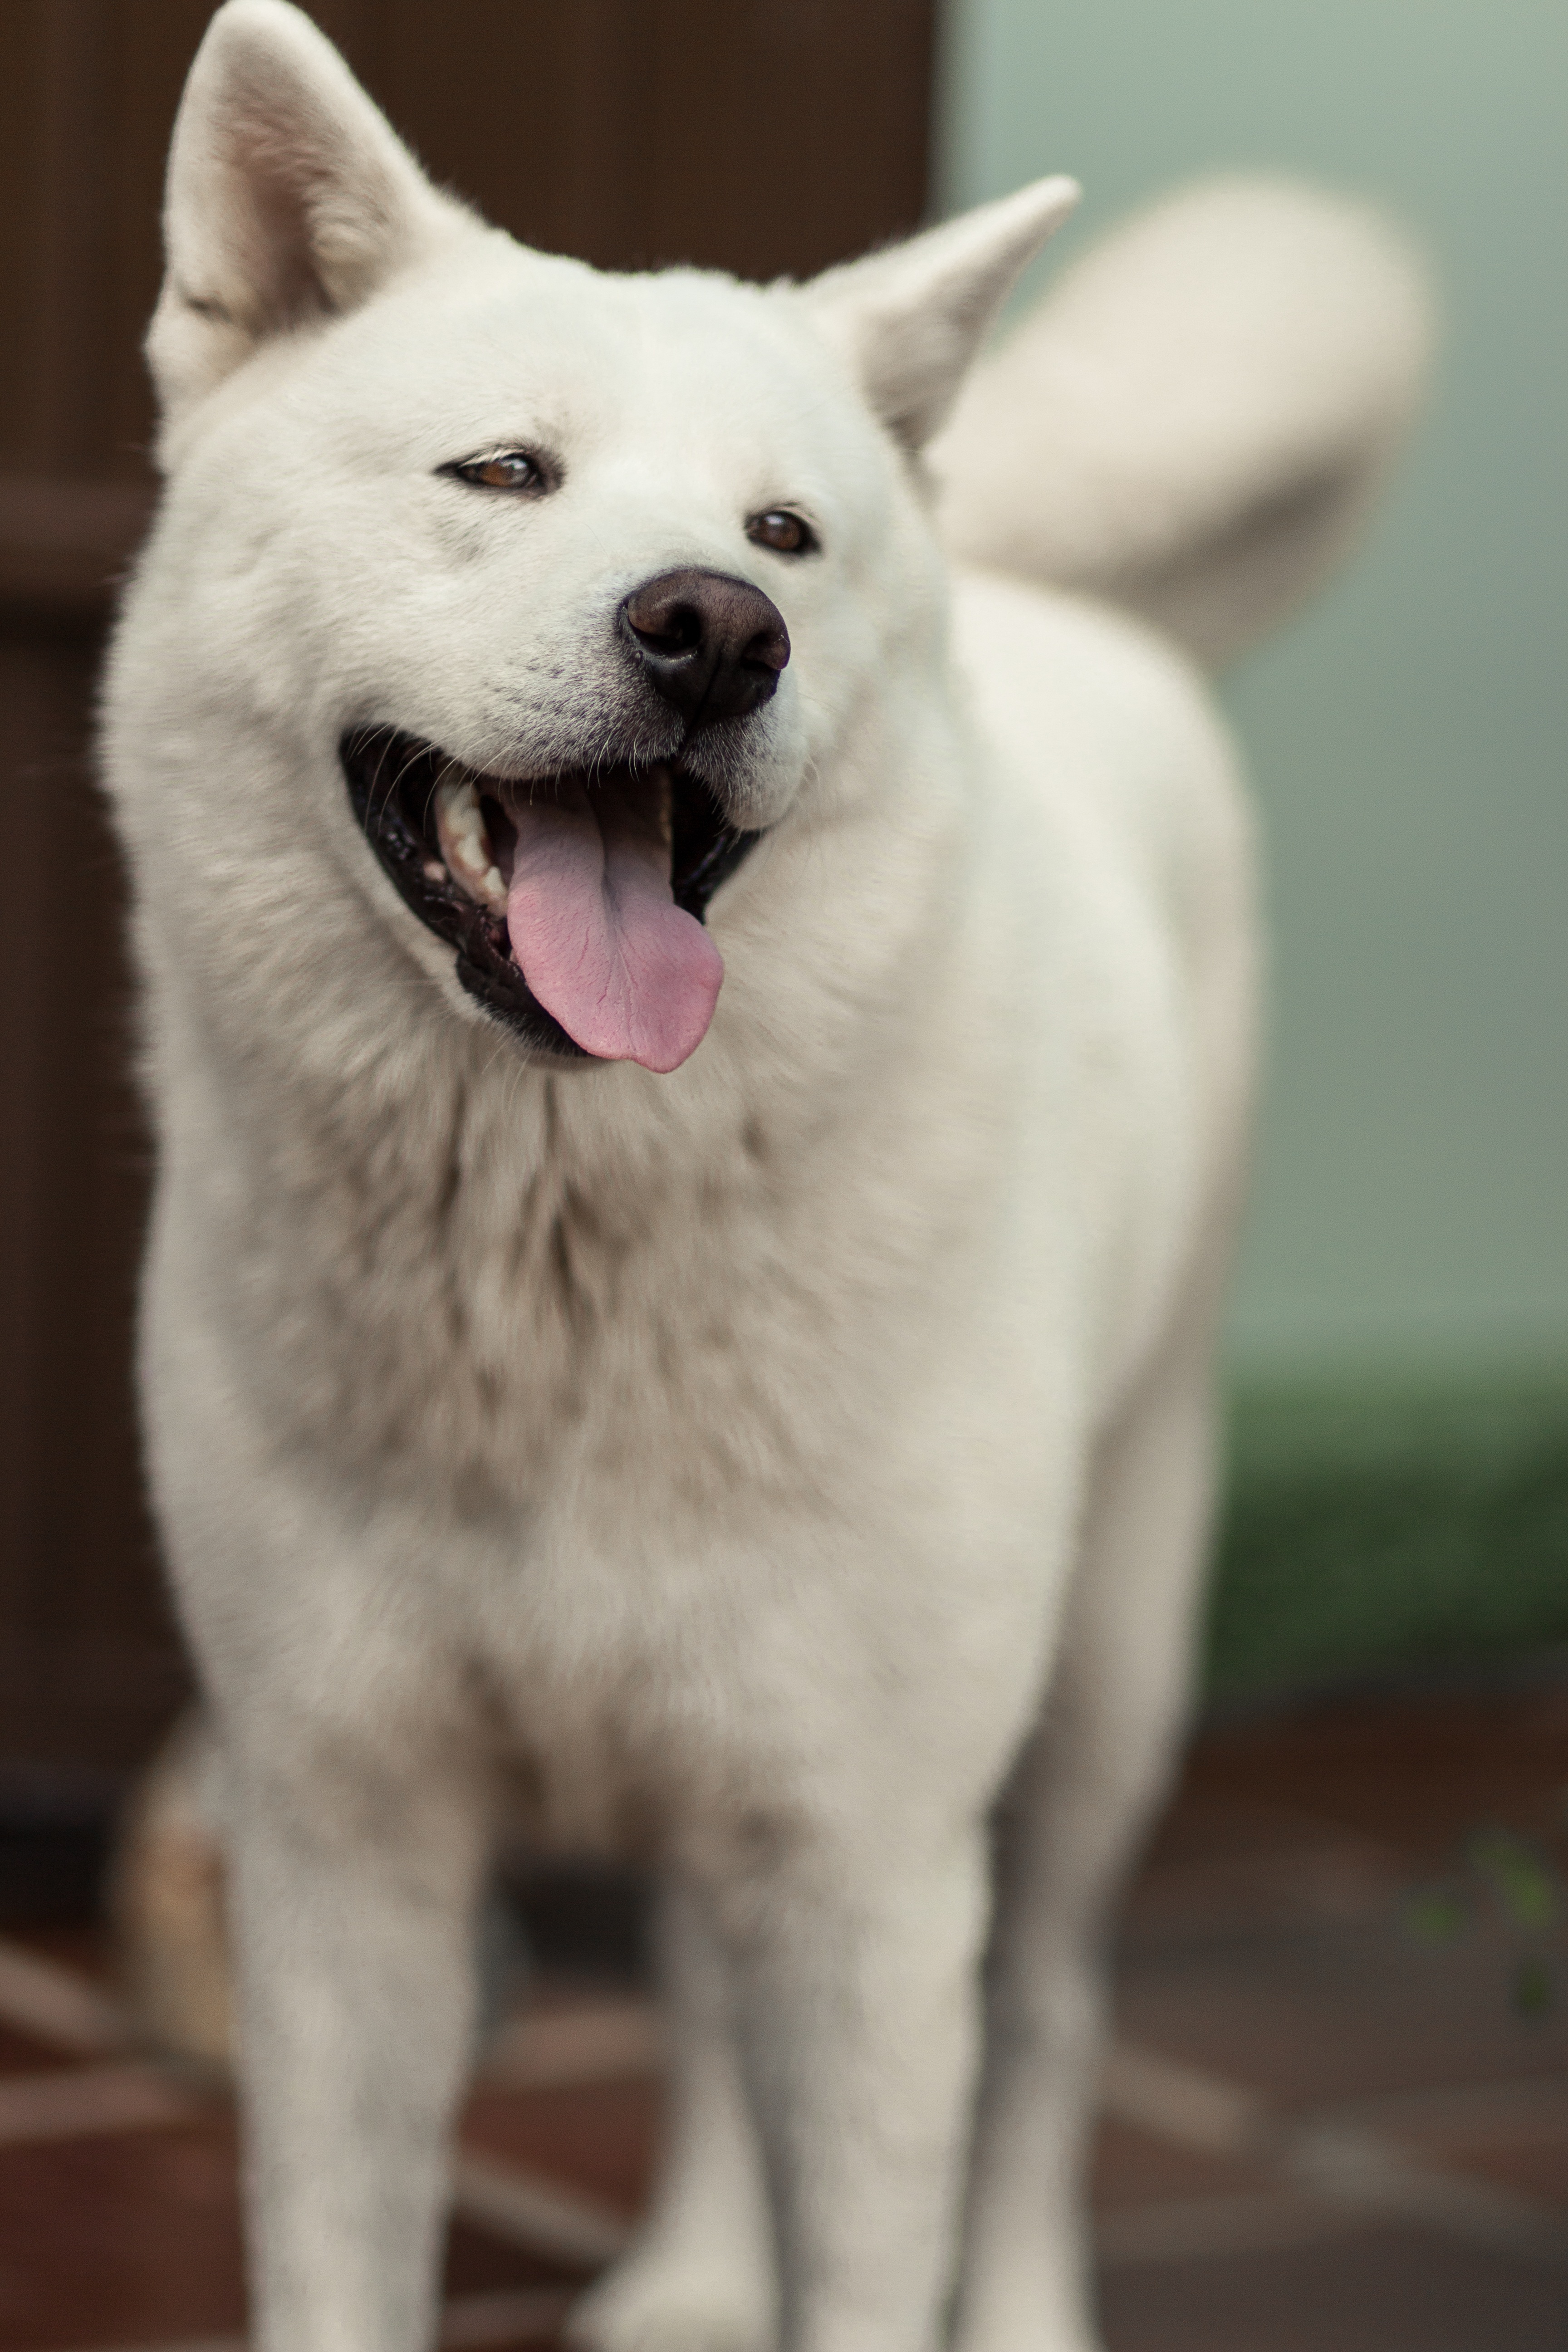
nature, white, dog, animal, canine, pet, portrait, mammal, smile, outdoors, happy, japanese, vertebrate, domestic, dog breed, akita, breed, samoyed, hokkaido, white shepherd, akita inu, korean jindo dog, dog like mammal, carnivoran, dog breed group, greenland dog, east siberian laika, berger blanc suisse, canaan dog, kishu, norwegian buhund